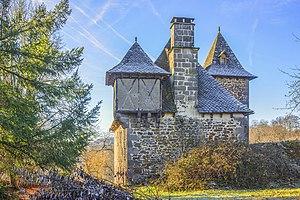
Le manoir de Courbesserre en Carladez cantalien, vue d’ensemble N.E. a contre-jour en hiver, commune de Carlat, Cantal, France, Europe.